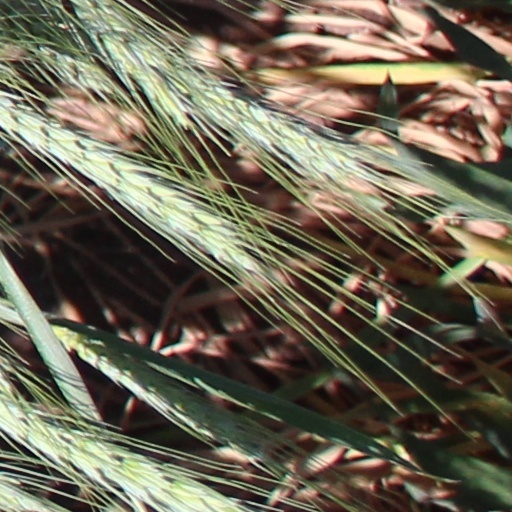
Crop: wheat